Ludovico Corrao

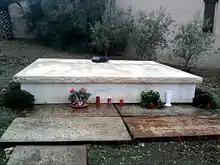
Ludovico Corrao's monument in the Cemetery of Gibellina with a black stone on it

As lord mayor of Gibellina, after the Belice Earthquake, he called famous artists and architects, from Pietro Consagra to Alberto Burri, from Ludovico Quaroni to Franco Purini, who filled the new town with works of contemporary art; he was its lord mayor several times, until the 1980s.